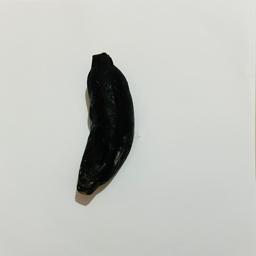
Ripeness: Overripe